Kui Xing

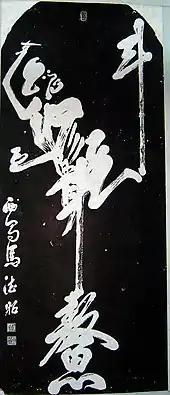
Rubbing of Kui Xing stele (with the 鰲 "ao" turtle and a 斗 ladle) at Stele Forest Museum in Xi'an.

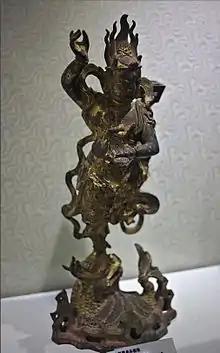
Bronze statue of Kui Xing, late Ming Dynasty.

Kui Xing, originally called 奎星 (also "kuí xīng"), also known as 大魁夫子 "Great Master Kui" or 大魁星君 "Great Kui the Star Lord", is a character in Chinese religion, the Deity of Examinations, and one of the Five Gods of Literature, Wu Wen Chang.